Arnaud Rebotini

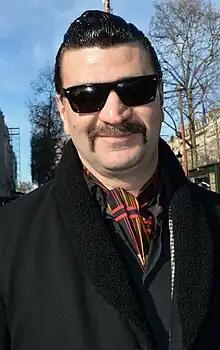
Rebotini in 2018.

Arnaud Rebotini (born 12 April 1970) is a French musician. He is a member of the band Black Strobe, which released their debut album "Burn Your Own Church" in 2007.